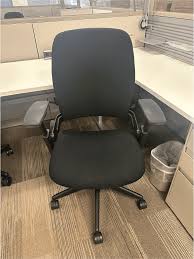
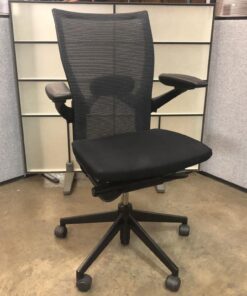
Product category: items_chair
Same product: no